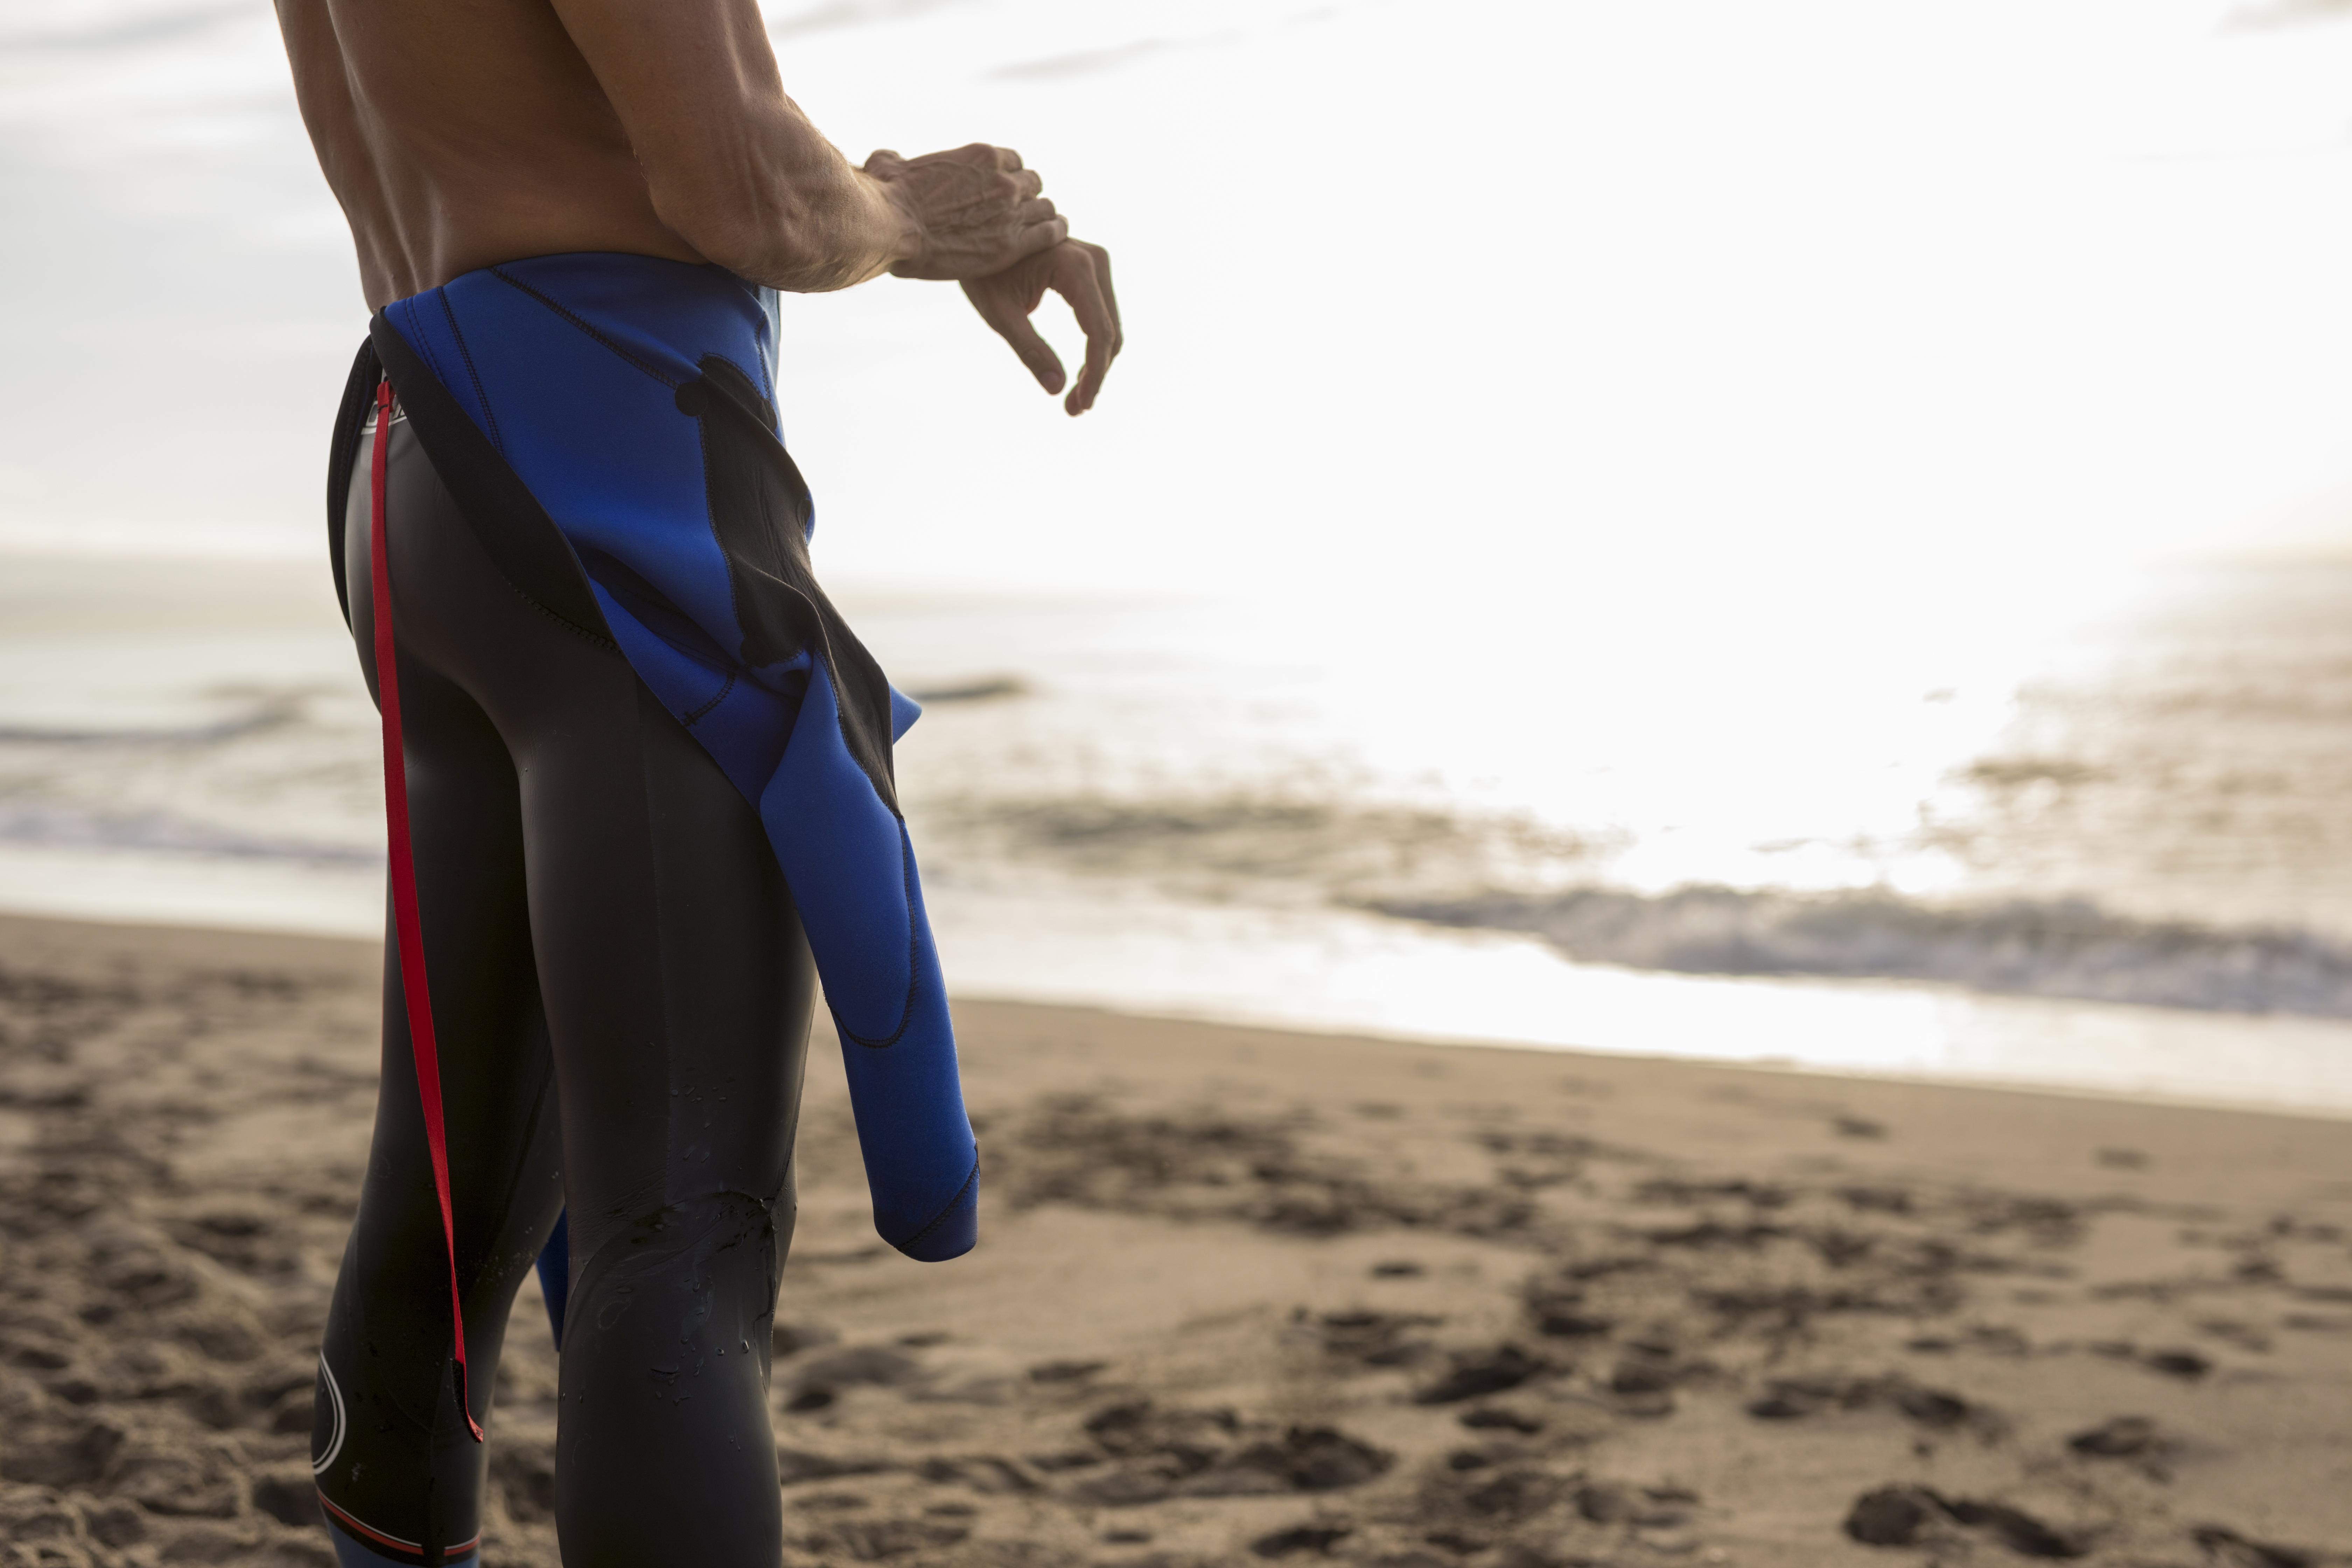
women, model, people, girl, photography, sand, beach, standing, vacation, fun, walking, ocean, trousers, coast, sea, wetsuit, shadow, sportswear, gesture, jeans